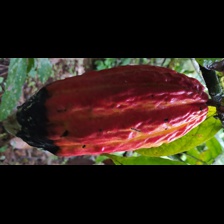
Label: moniliophthora